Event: Nepal Earthquake
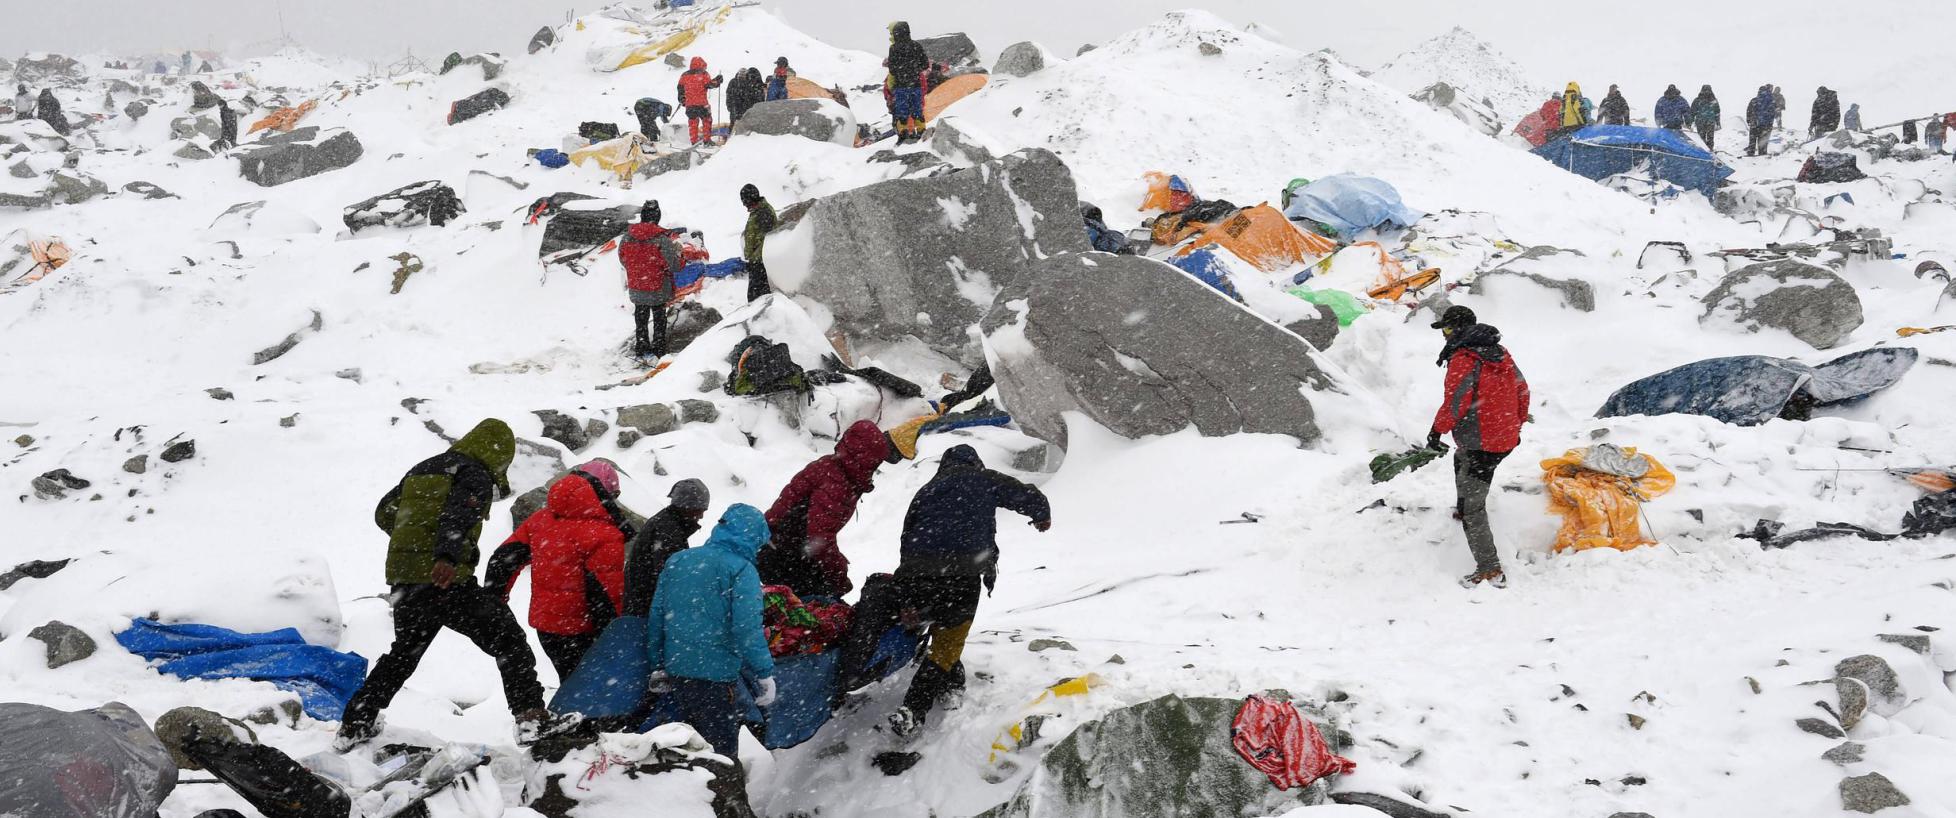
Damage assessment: damage